Jose Gozar

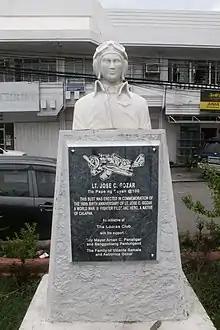
Jose Gozar Monument in Calapan Plaza

In the ensuing dogfight, according to accounts and witnesses, Lt. Gozar's guns jammed and he then attempted aerial ramming of an enemy bomber. After a handful attempts by Lt. Gozar, the Japanese airman turned west and left the area. Lt. Gozar's wingman, Lt. Aclan, following the same tactic was also recognized with a Silver Star. Capt. Jesus Villamor in turn was credited for two kills.